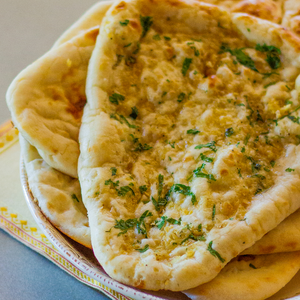
Dish: naan